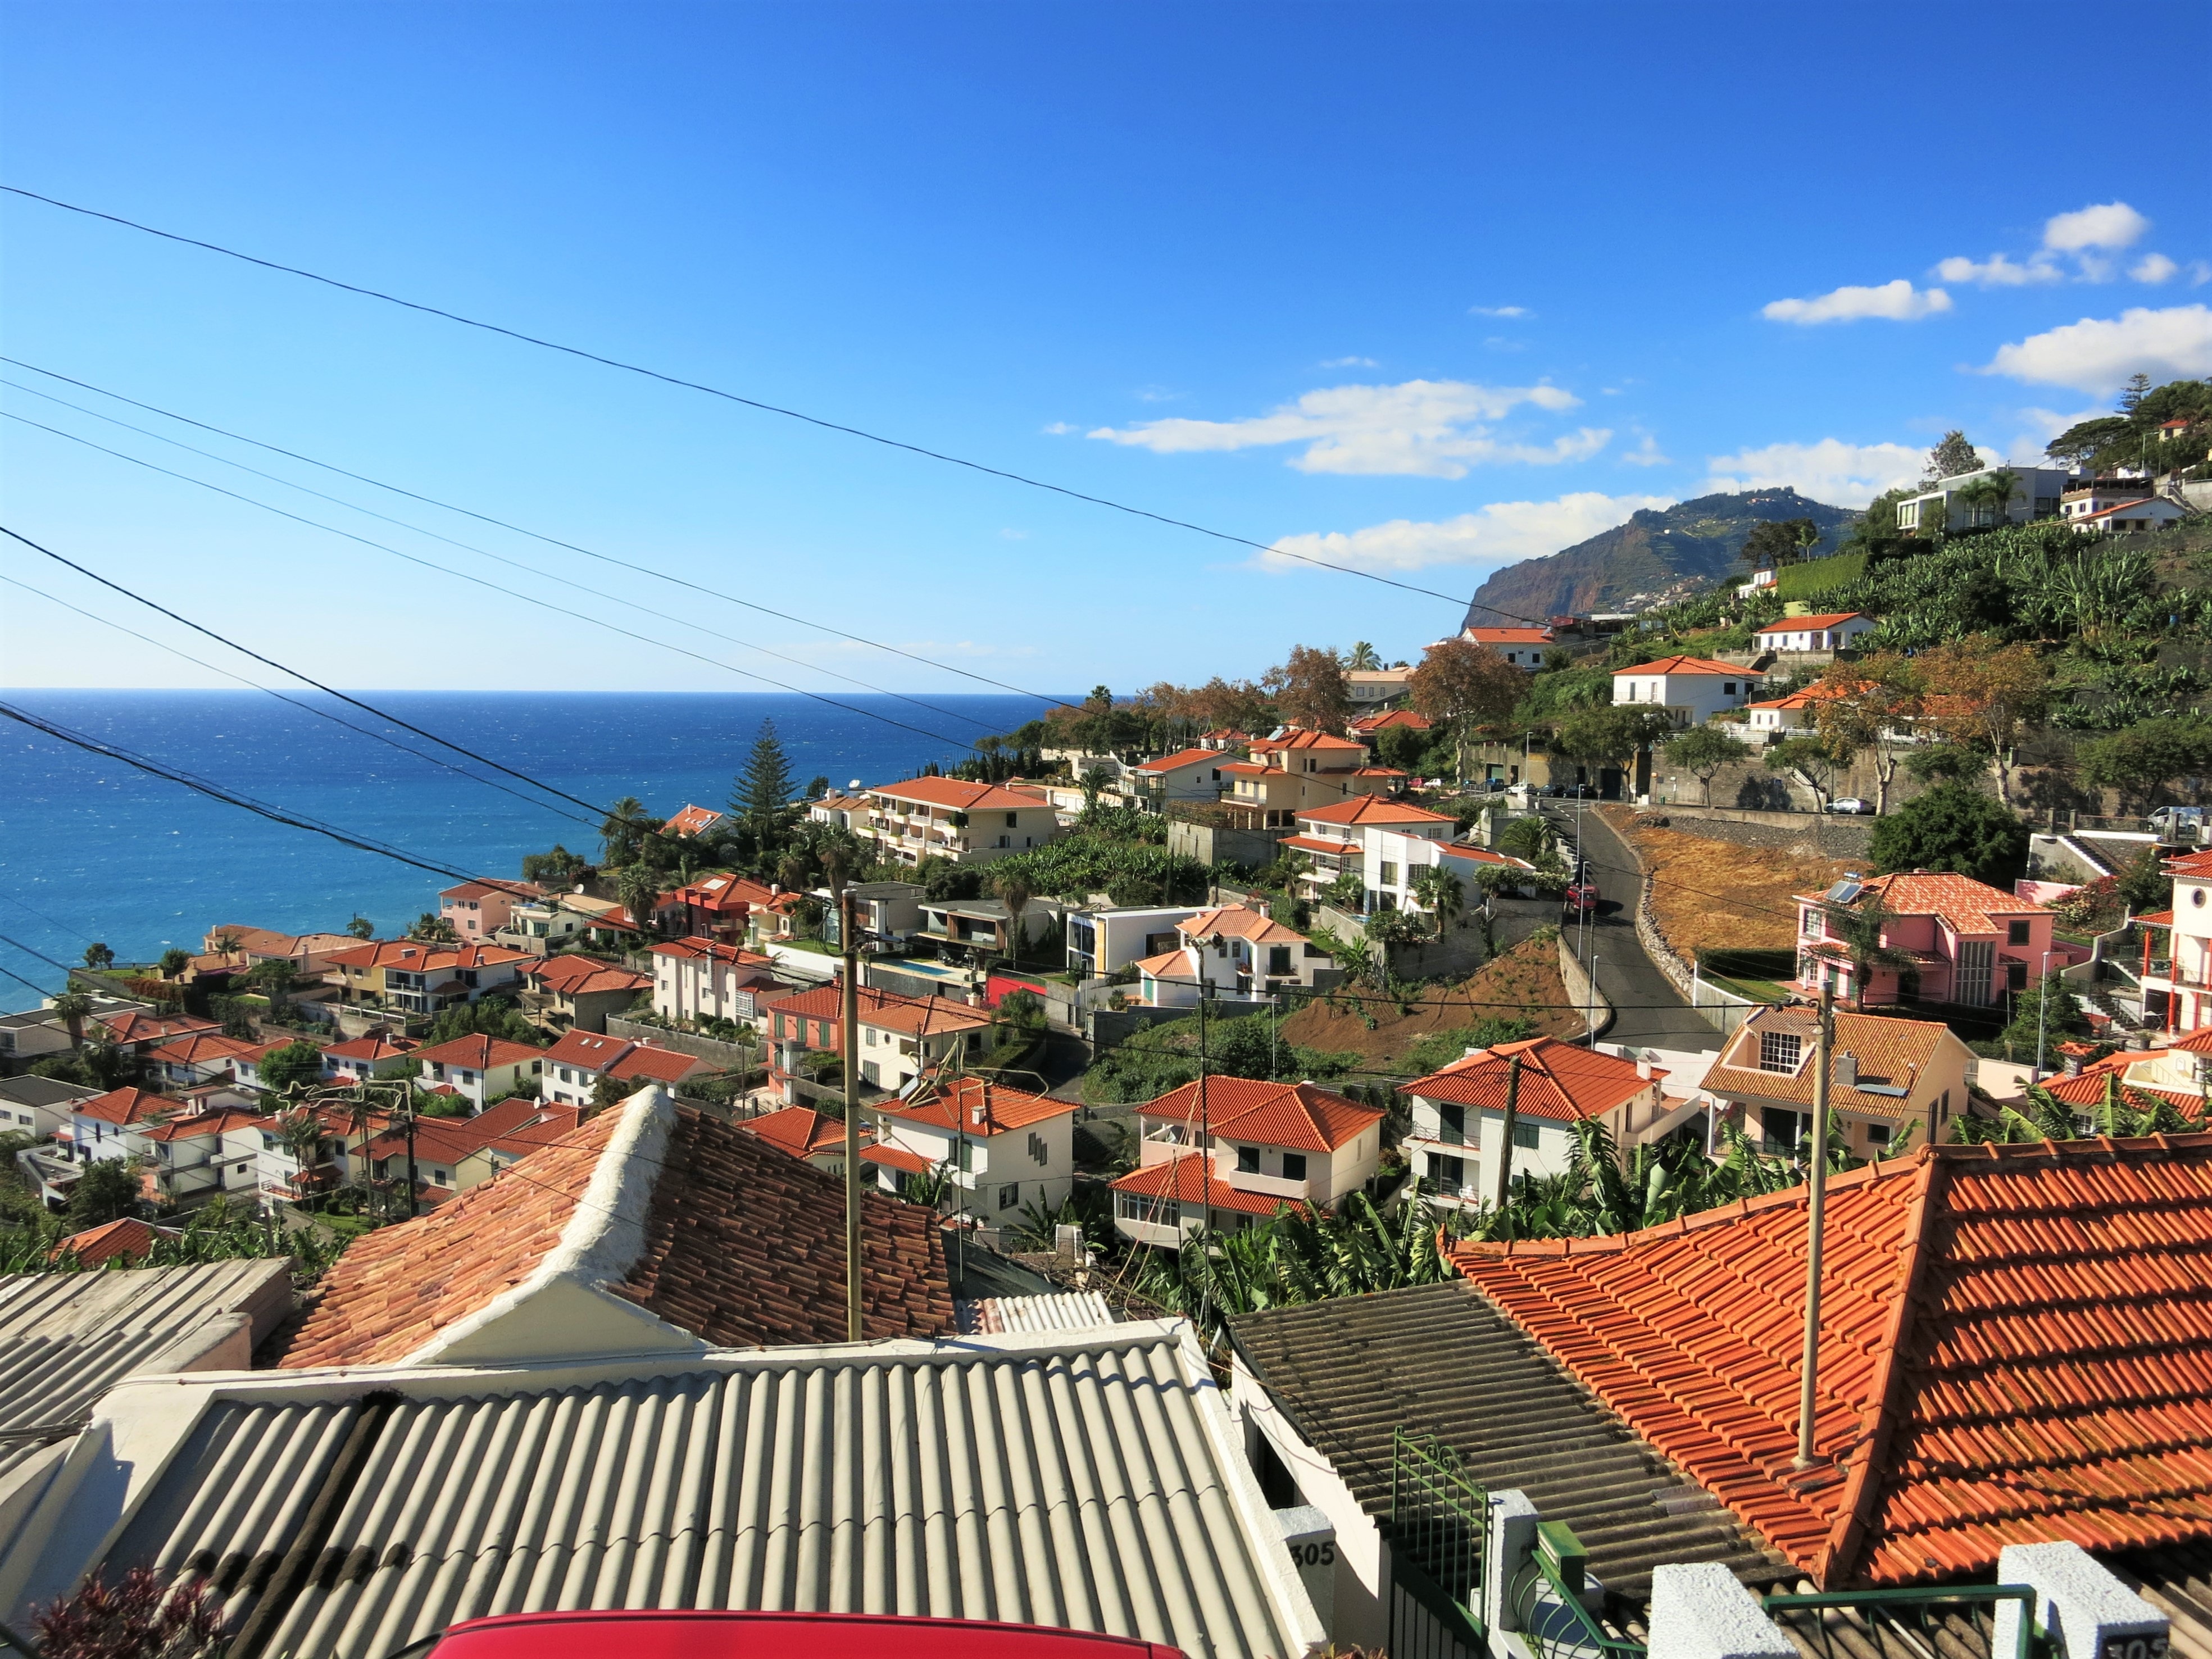
town, cityscape, panorama, vacation, village, tourism, outlook, madeira, neighbourhood, funchal, residential area, human settlement